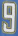
Number: 9